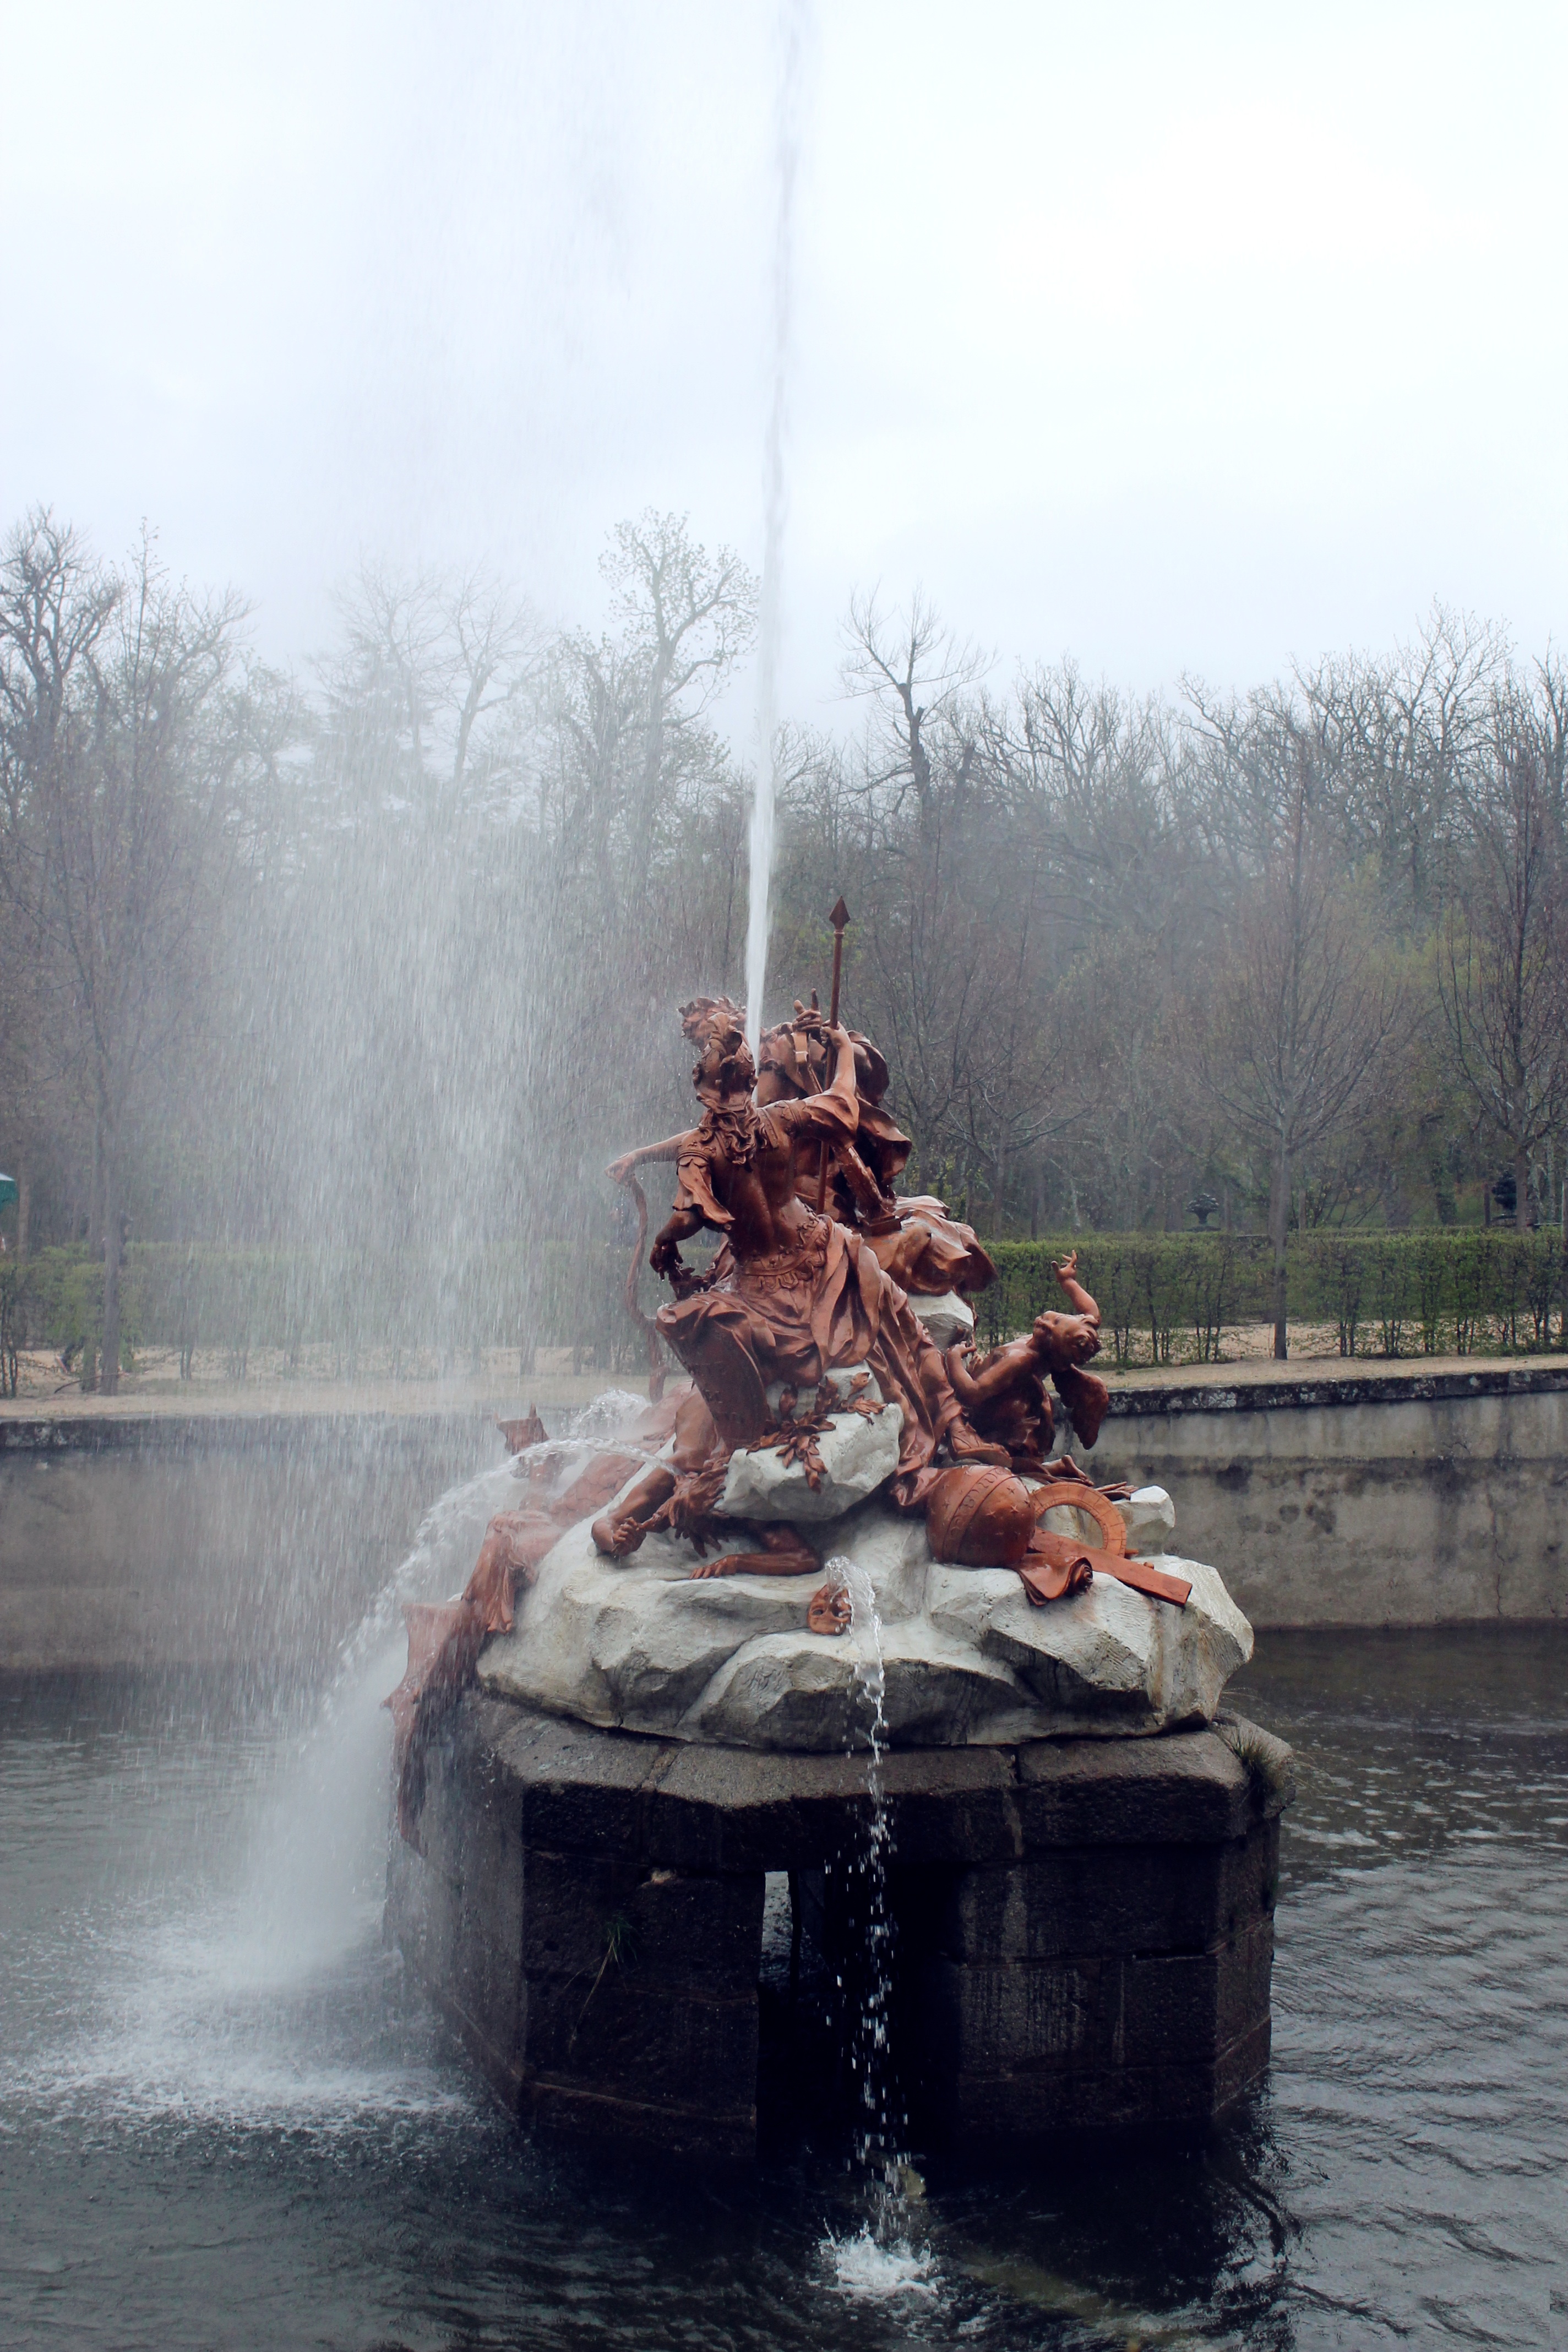
water, boat, river, vehicle, waterway, boating, fountain, watercraft, water feature